Walter Willett

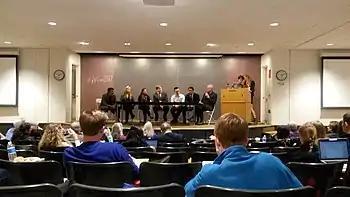
Willett (right with microphone) on panel on vegan nutrition at Harvard, 2017

Willett has been actively involved in helping Harvard University food services to update their offerings along current nutritional guidelines. While his work has influenced the menu choices, students and Willett have noted that the menus still have a long way to go to reflect the currently available nutrition science.